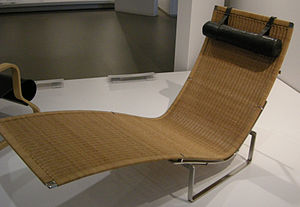
Poul Kjærholm
Hammock chair, 1965
Poul Kjærholm f. Kjærholm Nielsen var en dansk arkitekt, gift med professor Hanne Kjærholm. Uddannet snedker i Hjørring 1949 og afgang fra Kunsthåndværkerskolen 1952. 1955 lærer på Kunstakademiets Møbelskole og i 1977 udnævnt til professor efter Ole Wanscher. Kjærholm var med sit minimalistiske formsprog og brug af stål, glas og læder en fornem dansk repræsentant for den internationale funktionalisme; samtidig var han dybt forankret i dansk møbeltradition.